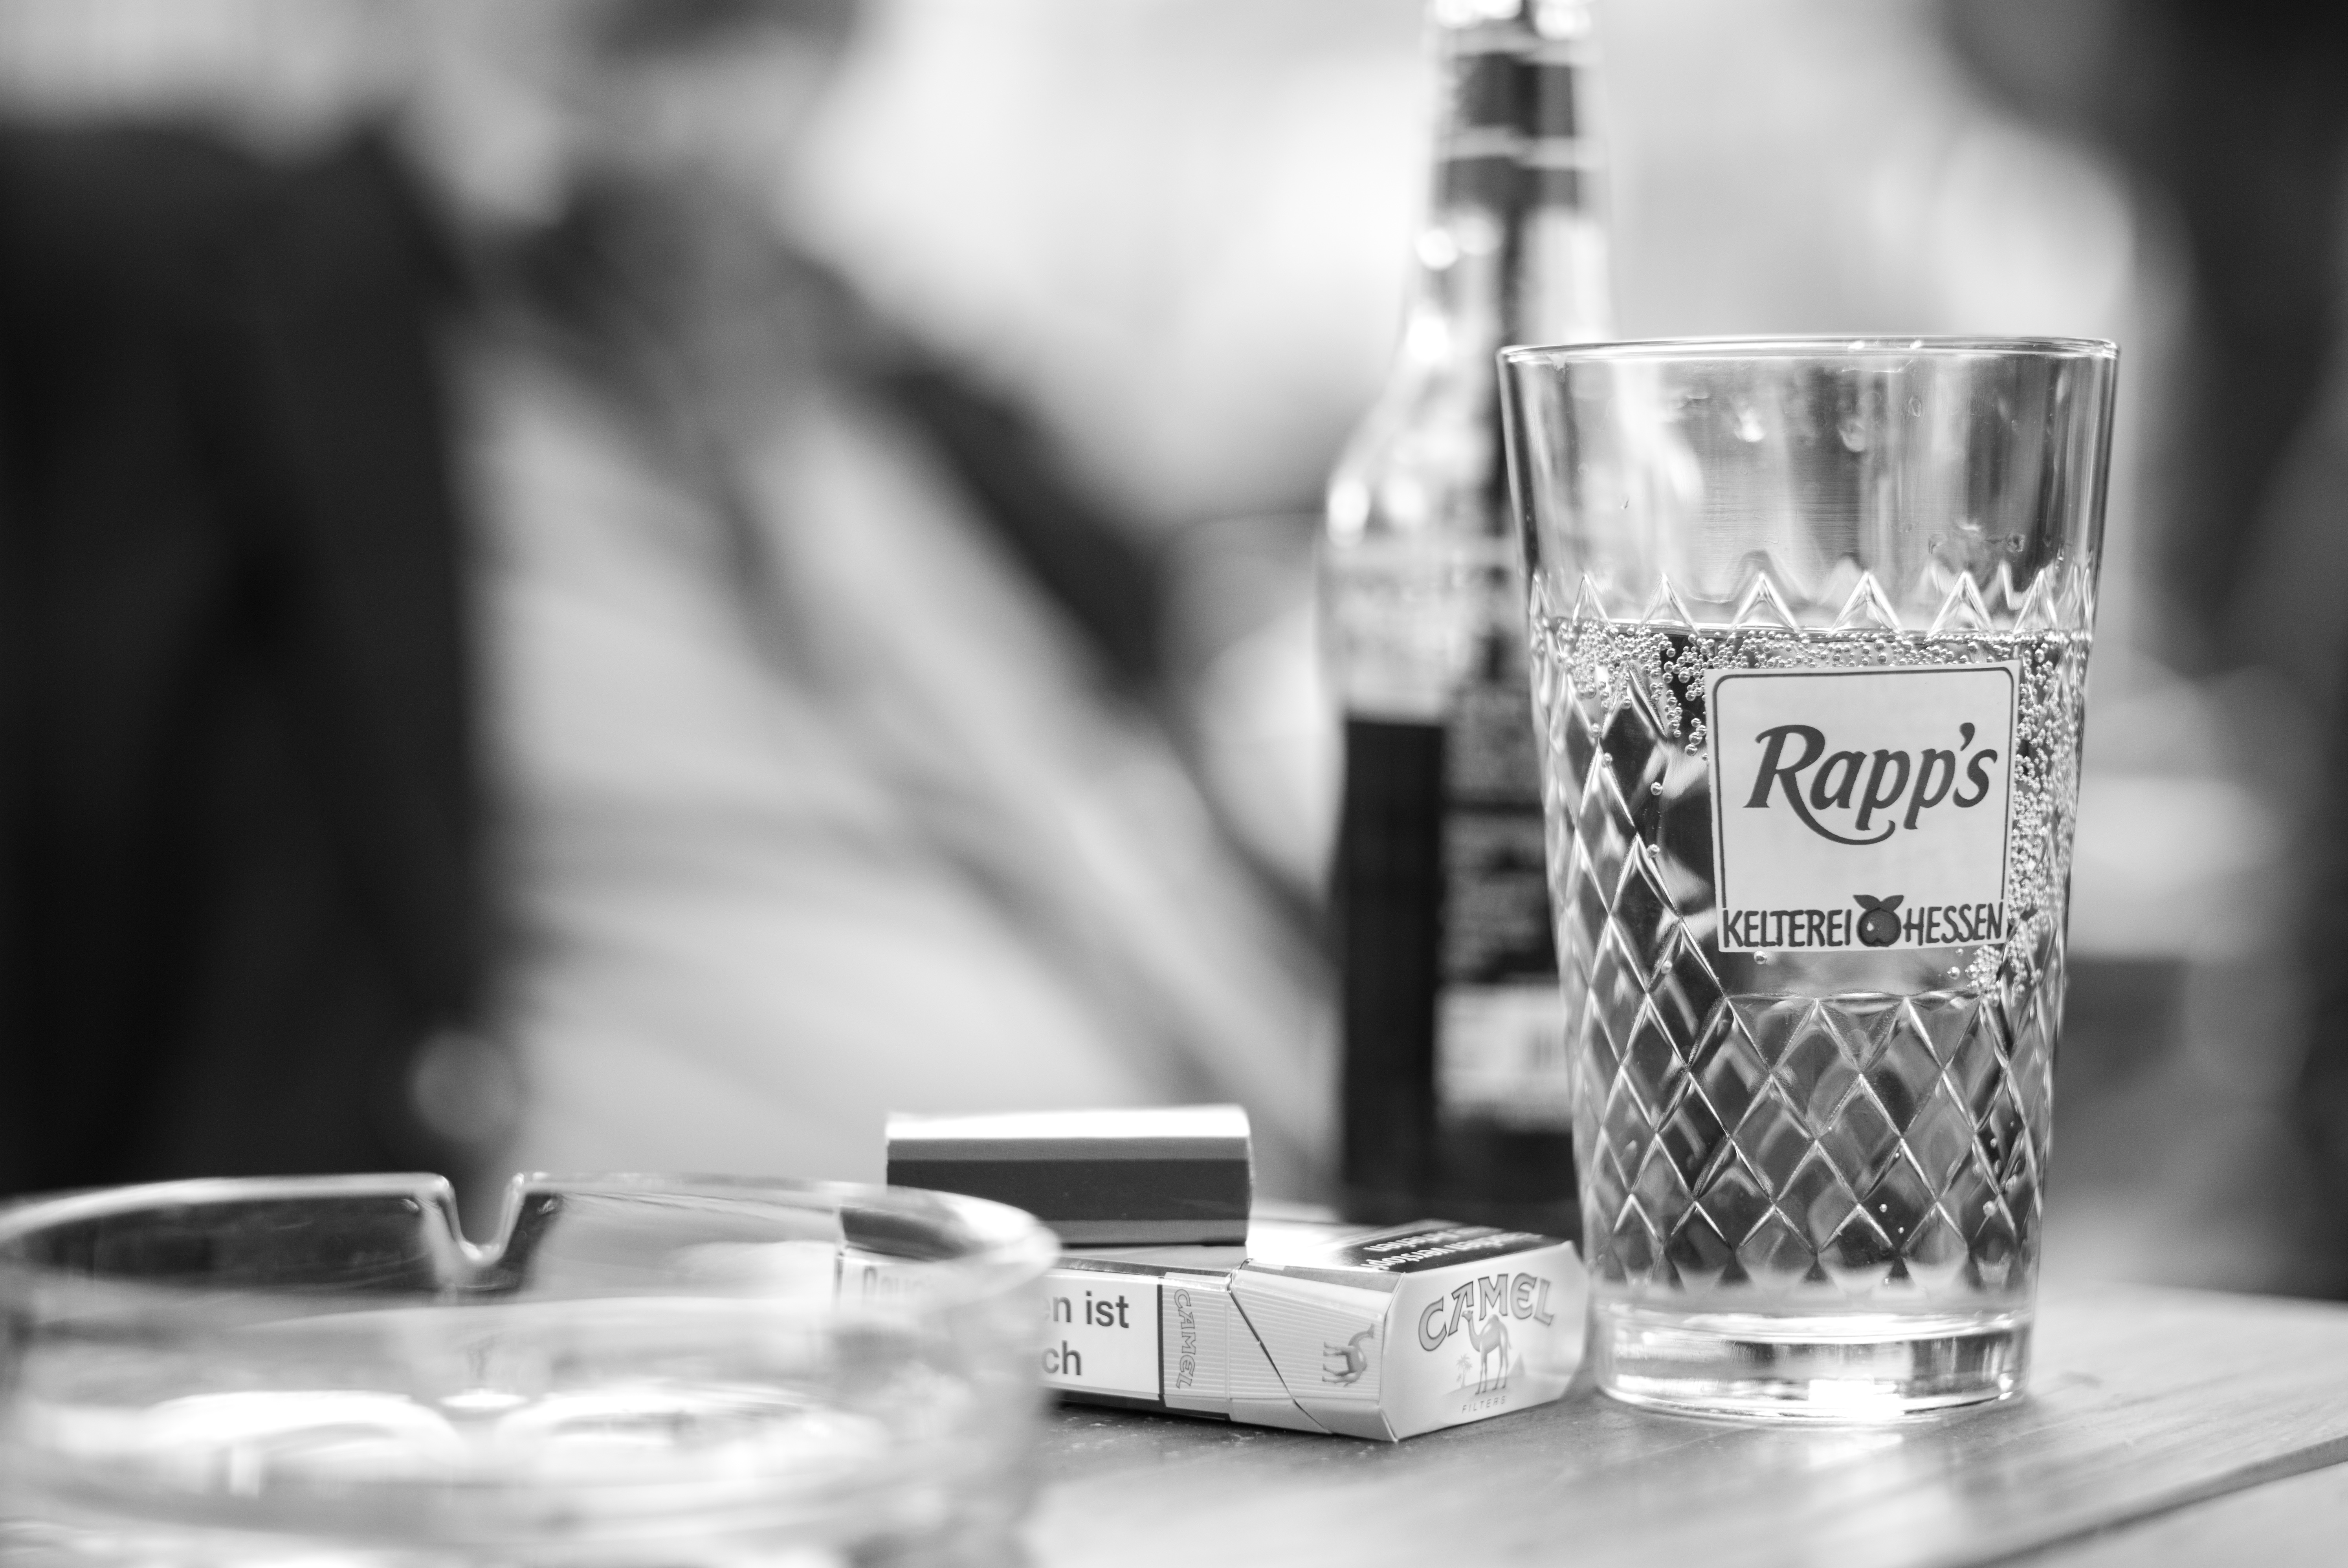
black and white, white, photography, glass, drink, monochrome, alcohol, alcoholic beverage, still life photography, monochrome photography, distilled beverage, drinkware